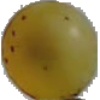
Label: Grape White 3